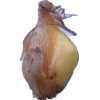
Label: onion